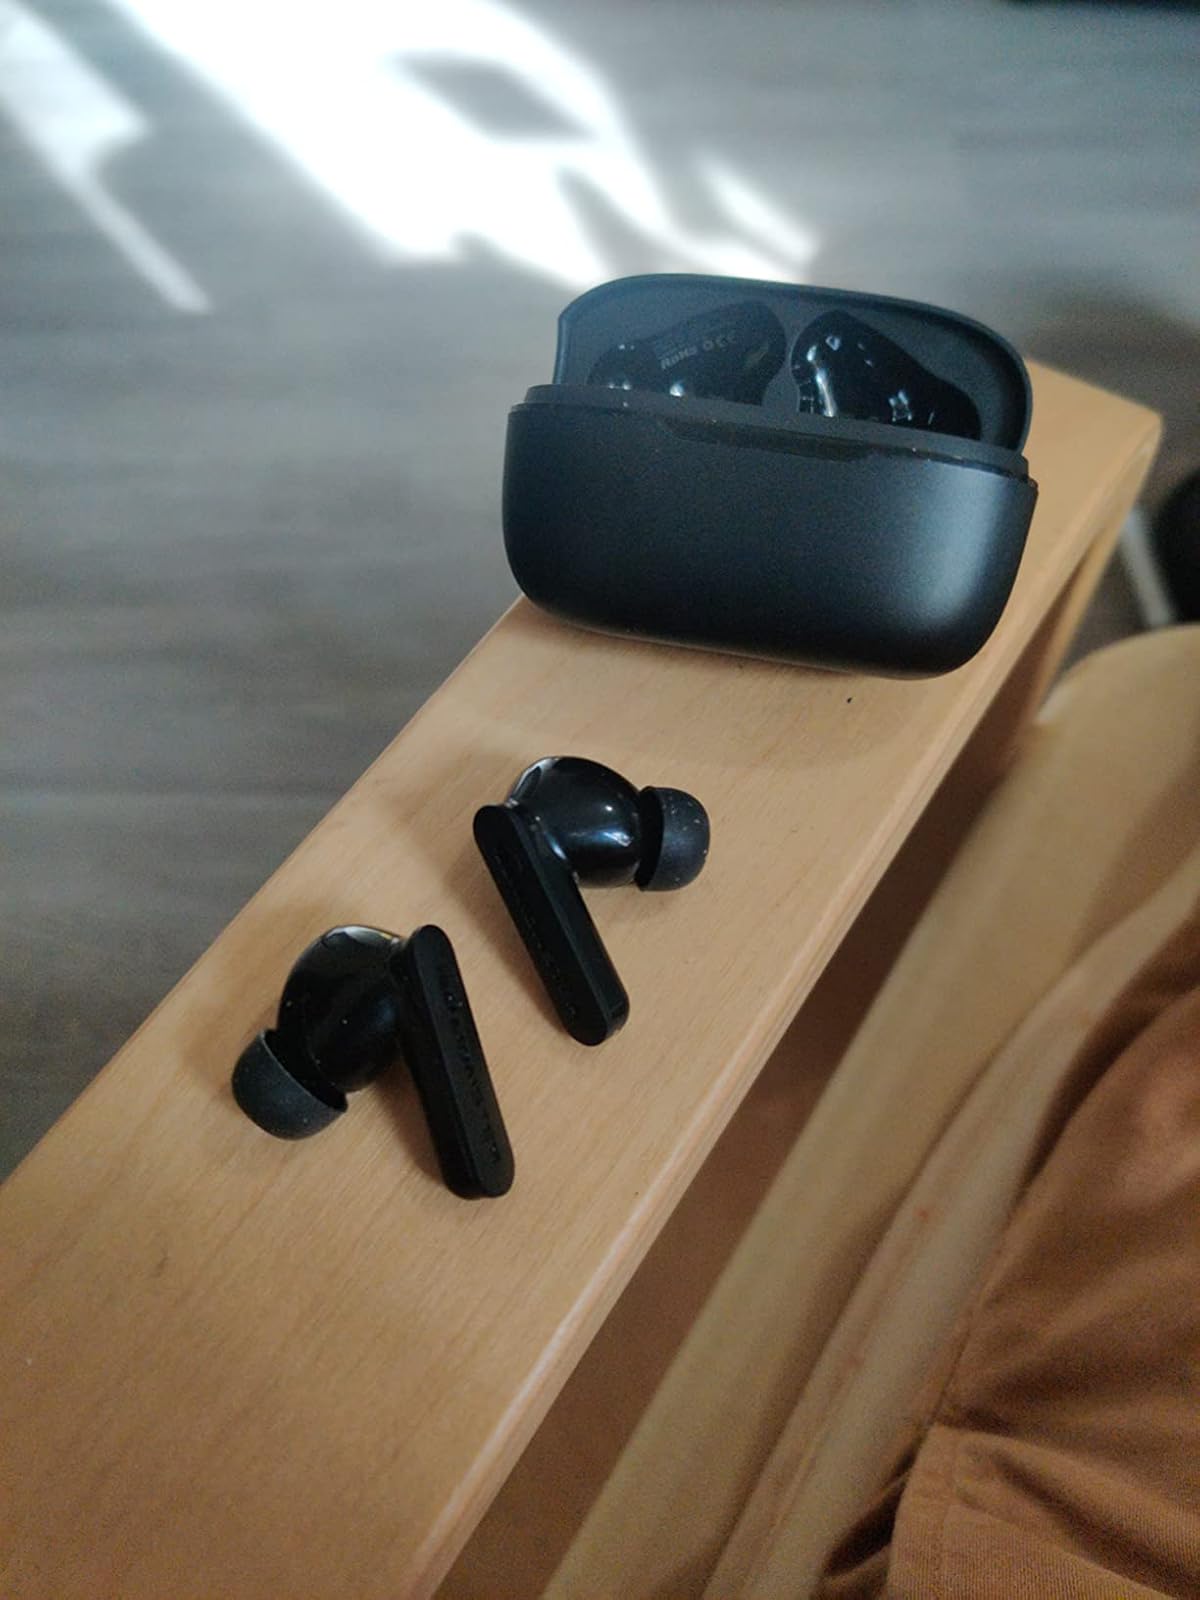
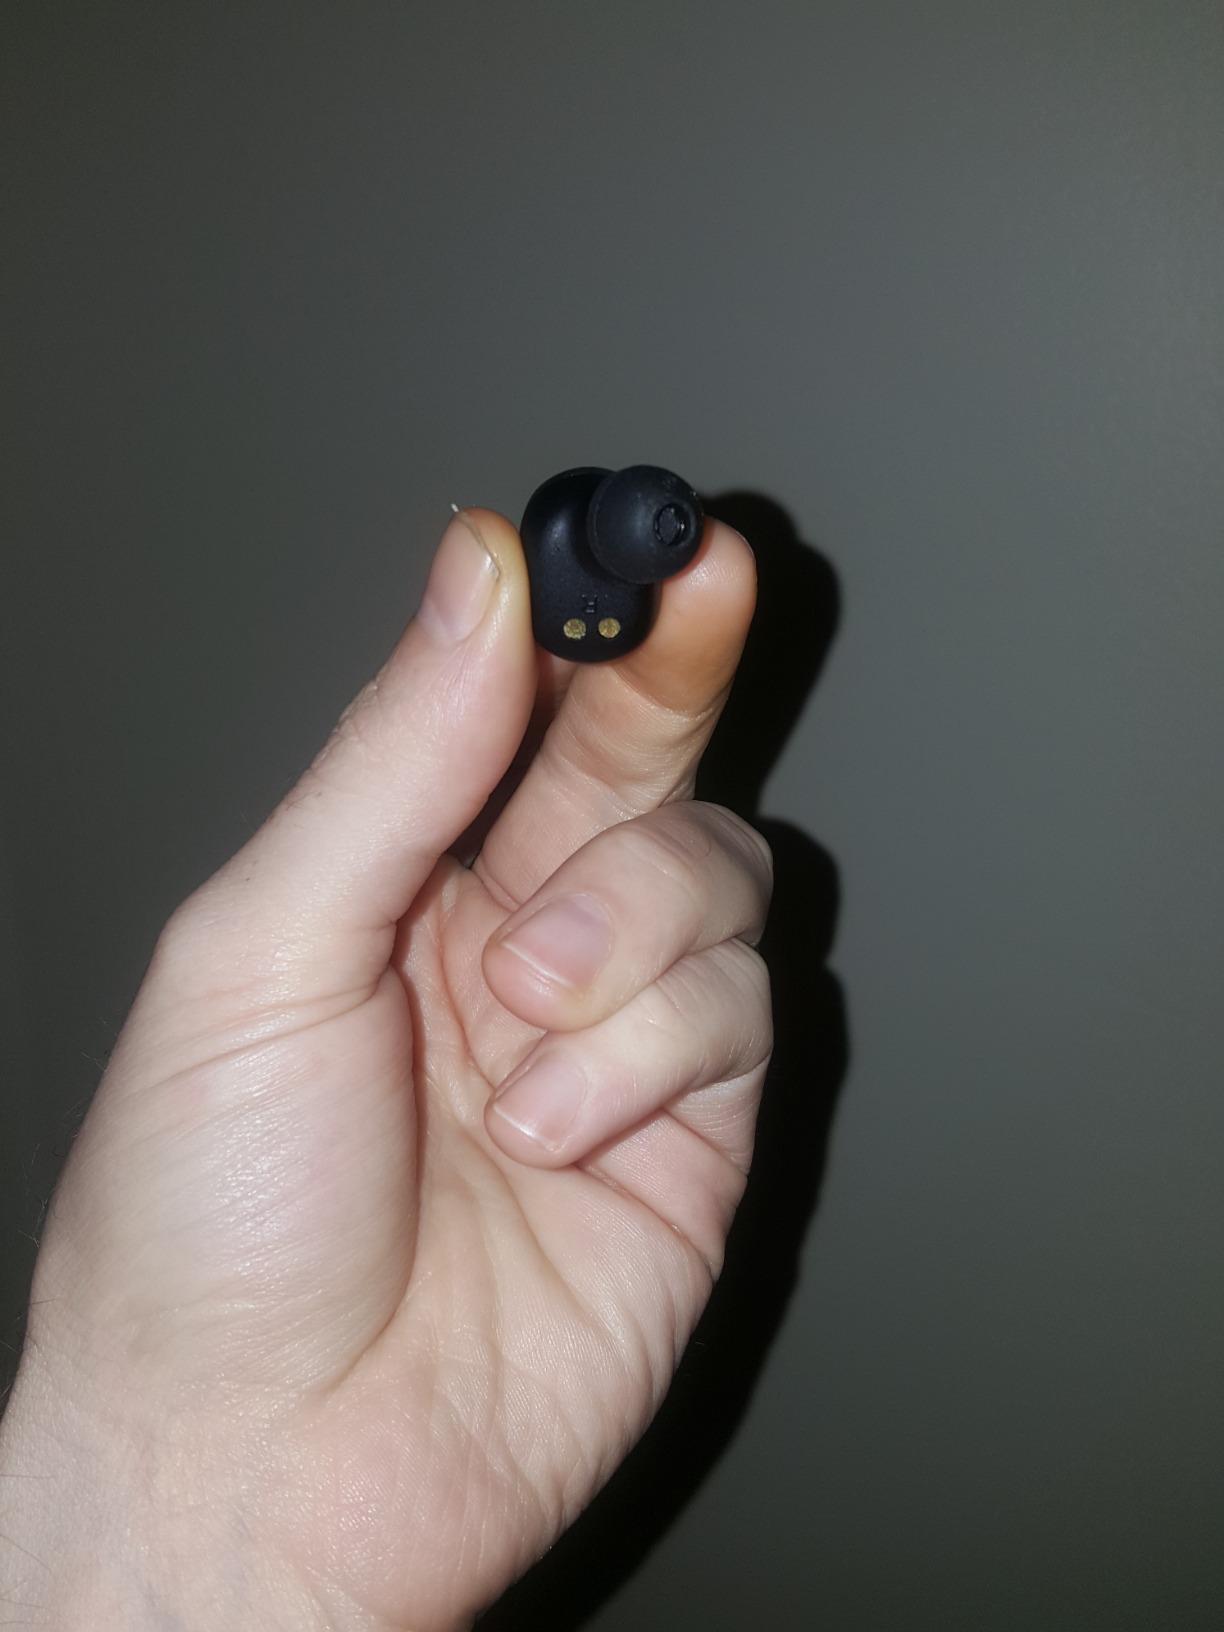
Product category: earbuds
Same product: no